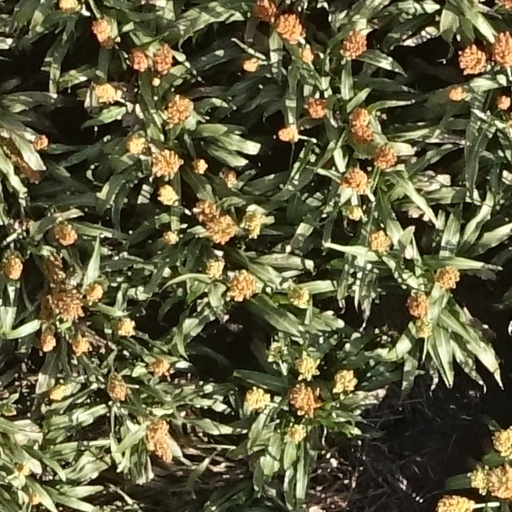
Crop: sorghum